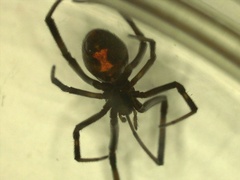
Species: Lactrodectus_hesperus